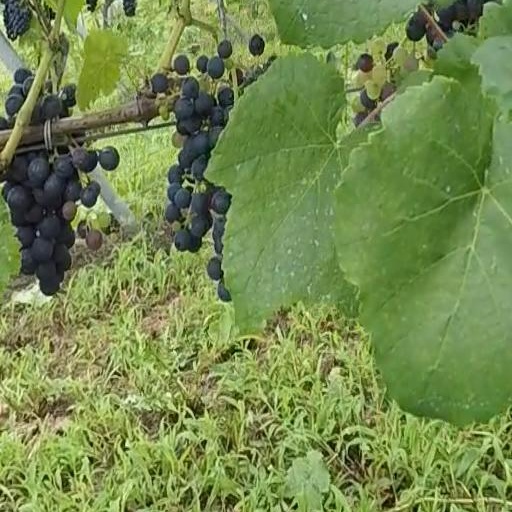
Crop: grape